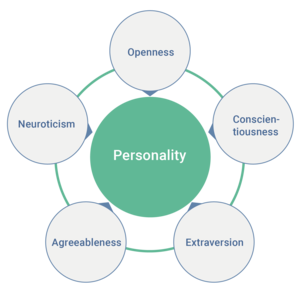
Femfaktormodellen
De fem personlighedstræk (engelsk)
big five personality traits peats
Femfaktormodellen eller OCEAN, er en taksonomi for personlighedstræk. Når faktoranalyse anvendes til personlighedsundersøgelsesdata, anvendes nogle ord, der bruges til at beskrive aspekter af personlighed, ofte på den samme person. F.eks. er nogen, der beskrives som samvittighedsfulde, mere tilbøjelige til at blive beskrevet som "altid forberedt" snarere end "rodet". Denne teori er derfor baseret på sammenhængen mellem ord, men ikke på neuropsykologiske eksperimenter. Denne teori bruger beskrivelser af fælles sprog og foreslår derfor fem brede dimensioner, der ofte bruges til at beskrive den menneskelige personlighed og psyke.